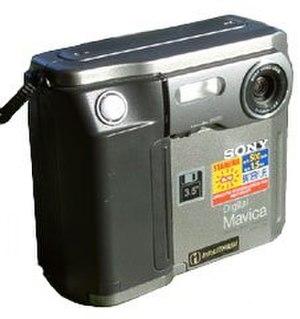
Le Sony Mavica MVC-FD5 est un appareil photographique numérique fabriqué par Sony.
Mavica est une gamme d'appareils photographiques électroniques conçue et produite par Sony et qui utilisent des disques amovibles comme unités de stockage.